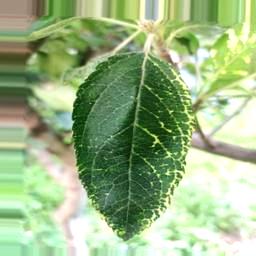
Label: Apple_Mosaic